Steve Collins

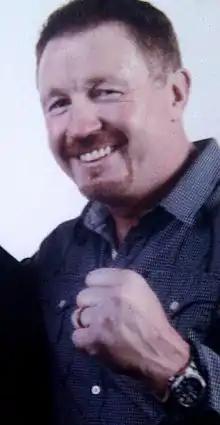
Collins in 2010.

Stephen Collins (born 21 July 1964) is an Irish former professional boxer who competed from 1986 to 1997. Known as the Celtic Warrior, Collins is the most successful male Irish boxer in recent professional boxing history, having held the WBO middleweight and super-middleweight titles simultaneously and never losing a fight as champion.